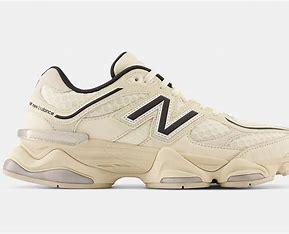
Brand: New
Model: Balance 90